DHL Supply Chain

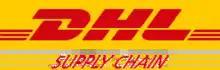
Old Logo.

DHL Supply Chain is a division of Deutsche Post DHL and is affiliated with DHL. Headquartered in Bonn, Deutsche Post has 510,000 employees.